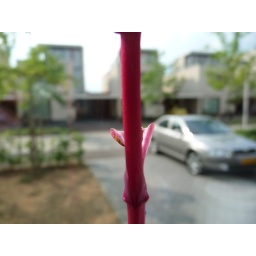
Little branch in the kitchen window